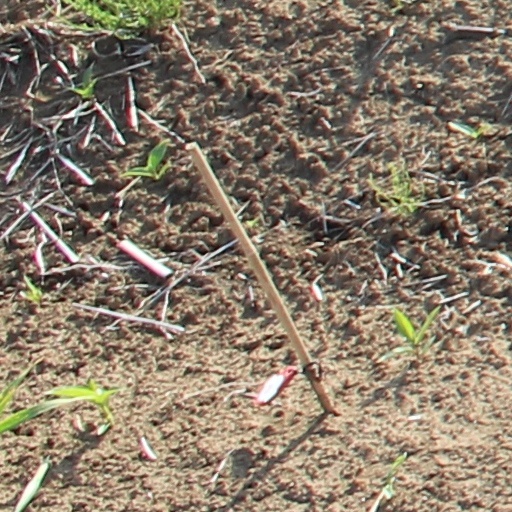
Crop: wheat